Flagman (rail)

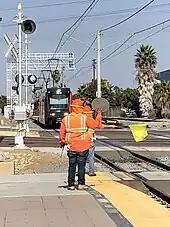
Flagman and approaching train

On the railroads, a flagman is an employee of the railroad who is assigned to protect contractors or anyone performing work on a railroad right of way. A flagman is also assigned to protect a train that has stopped on a section of track. When a train approaches a location a flagman is posted, the train crew will have to get permission from the flagman to pass the area.